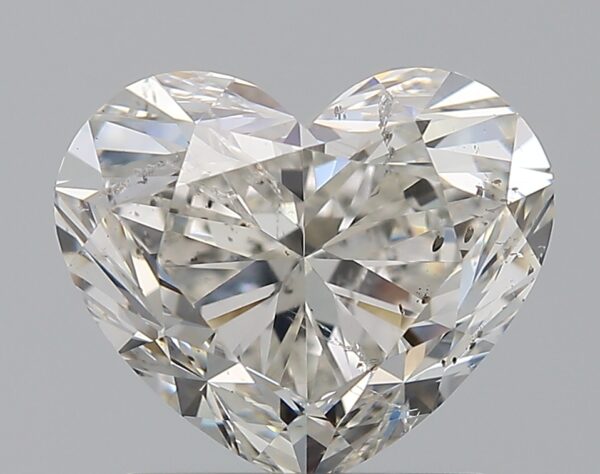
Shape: heart
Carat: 1.51
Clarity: SI2
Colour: G
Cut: EX
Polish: EX
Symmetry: EX
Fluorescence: ST
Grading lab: GIA
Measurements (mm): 6.61 x 7.85 x 4.64